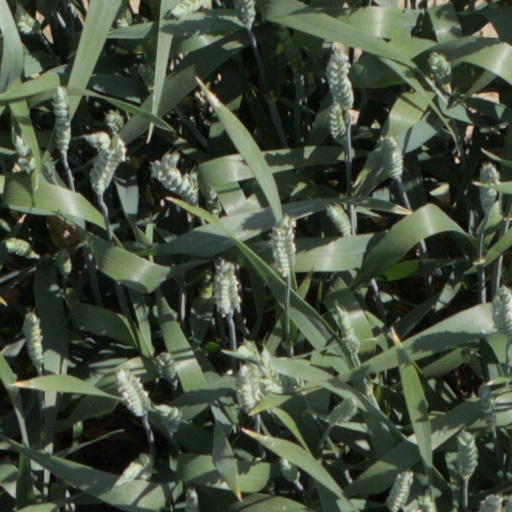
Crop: wheat